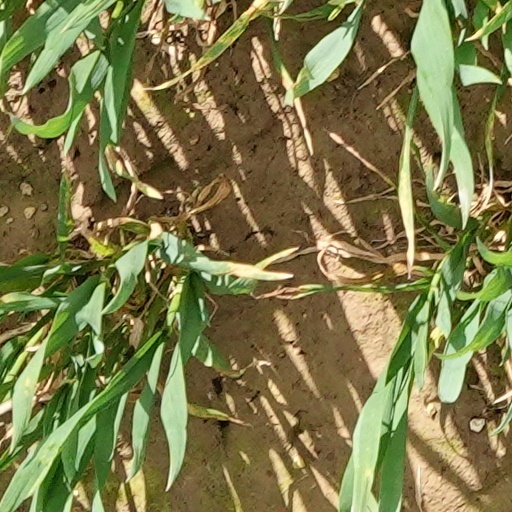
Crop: wheat